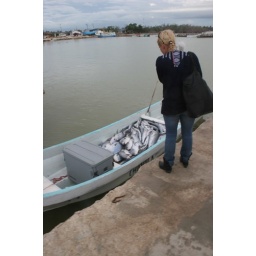
An abandoned boat of dead fish at the pier in Chiquila.